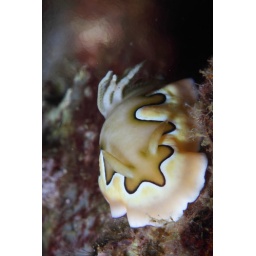
Look at the blurr in the background : that is the high salinity exhaust water coming from the desalination plant in Sunabe.